Tiyanaks

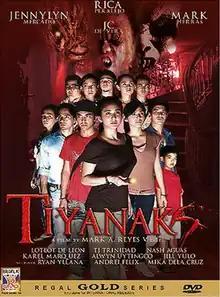
Tiyanaks Movie Poster

Tiyanaks is a horror thriller film directed by Mark A. Reyes and starring Rica Peralejo, Jennylyn Mercado, Mark Herras, and JC De Vera. It is the second installment of the Tiyanak film series.